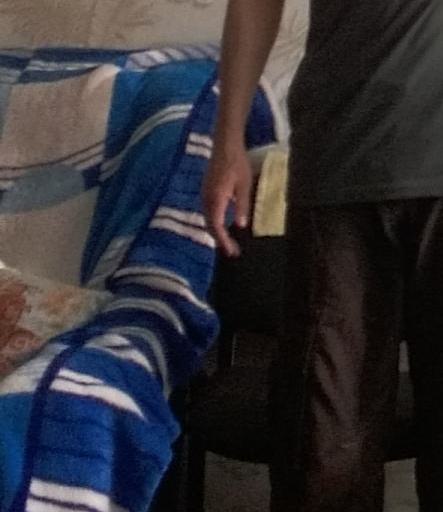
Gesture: no_gesture